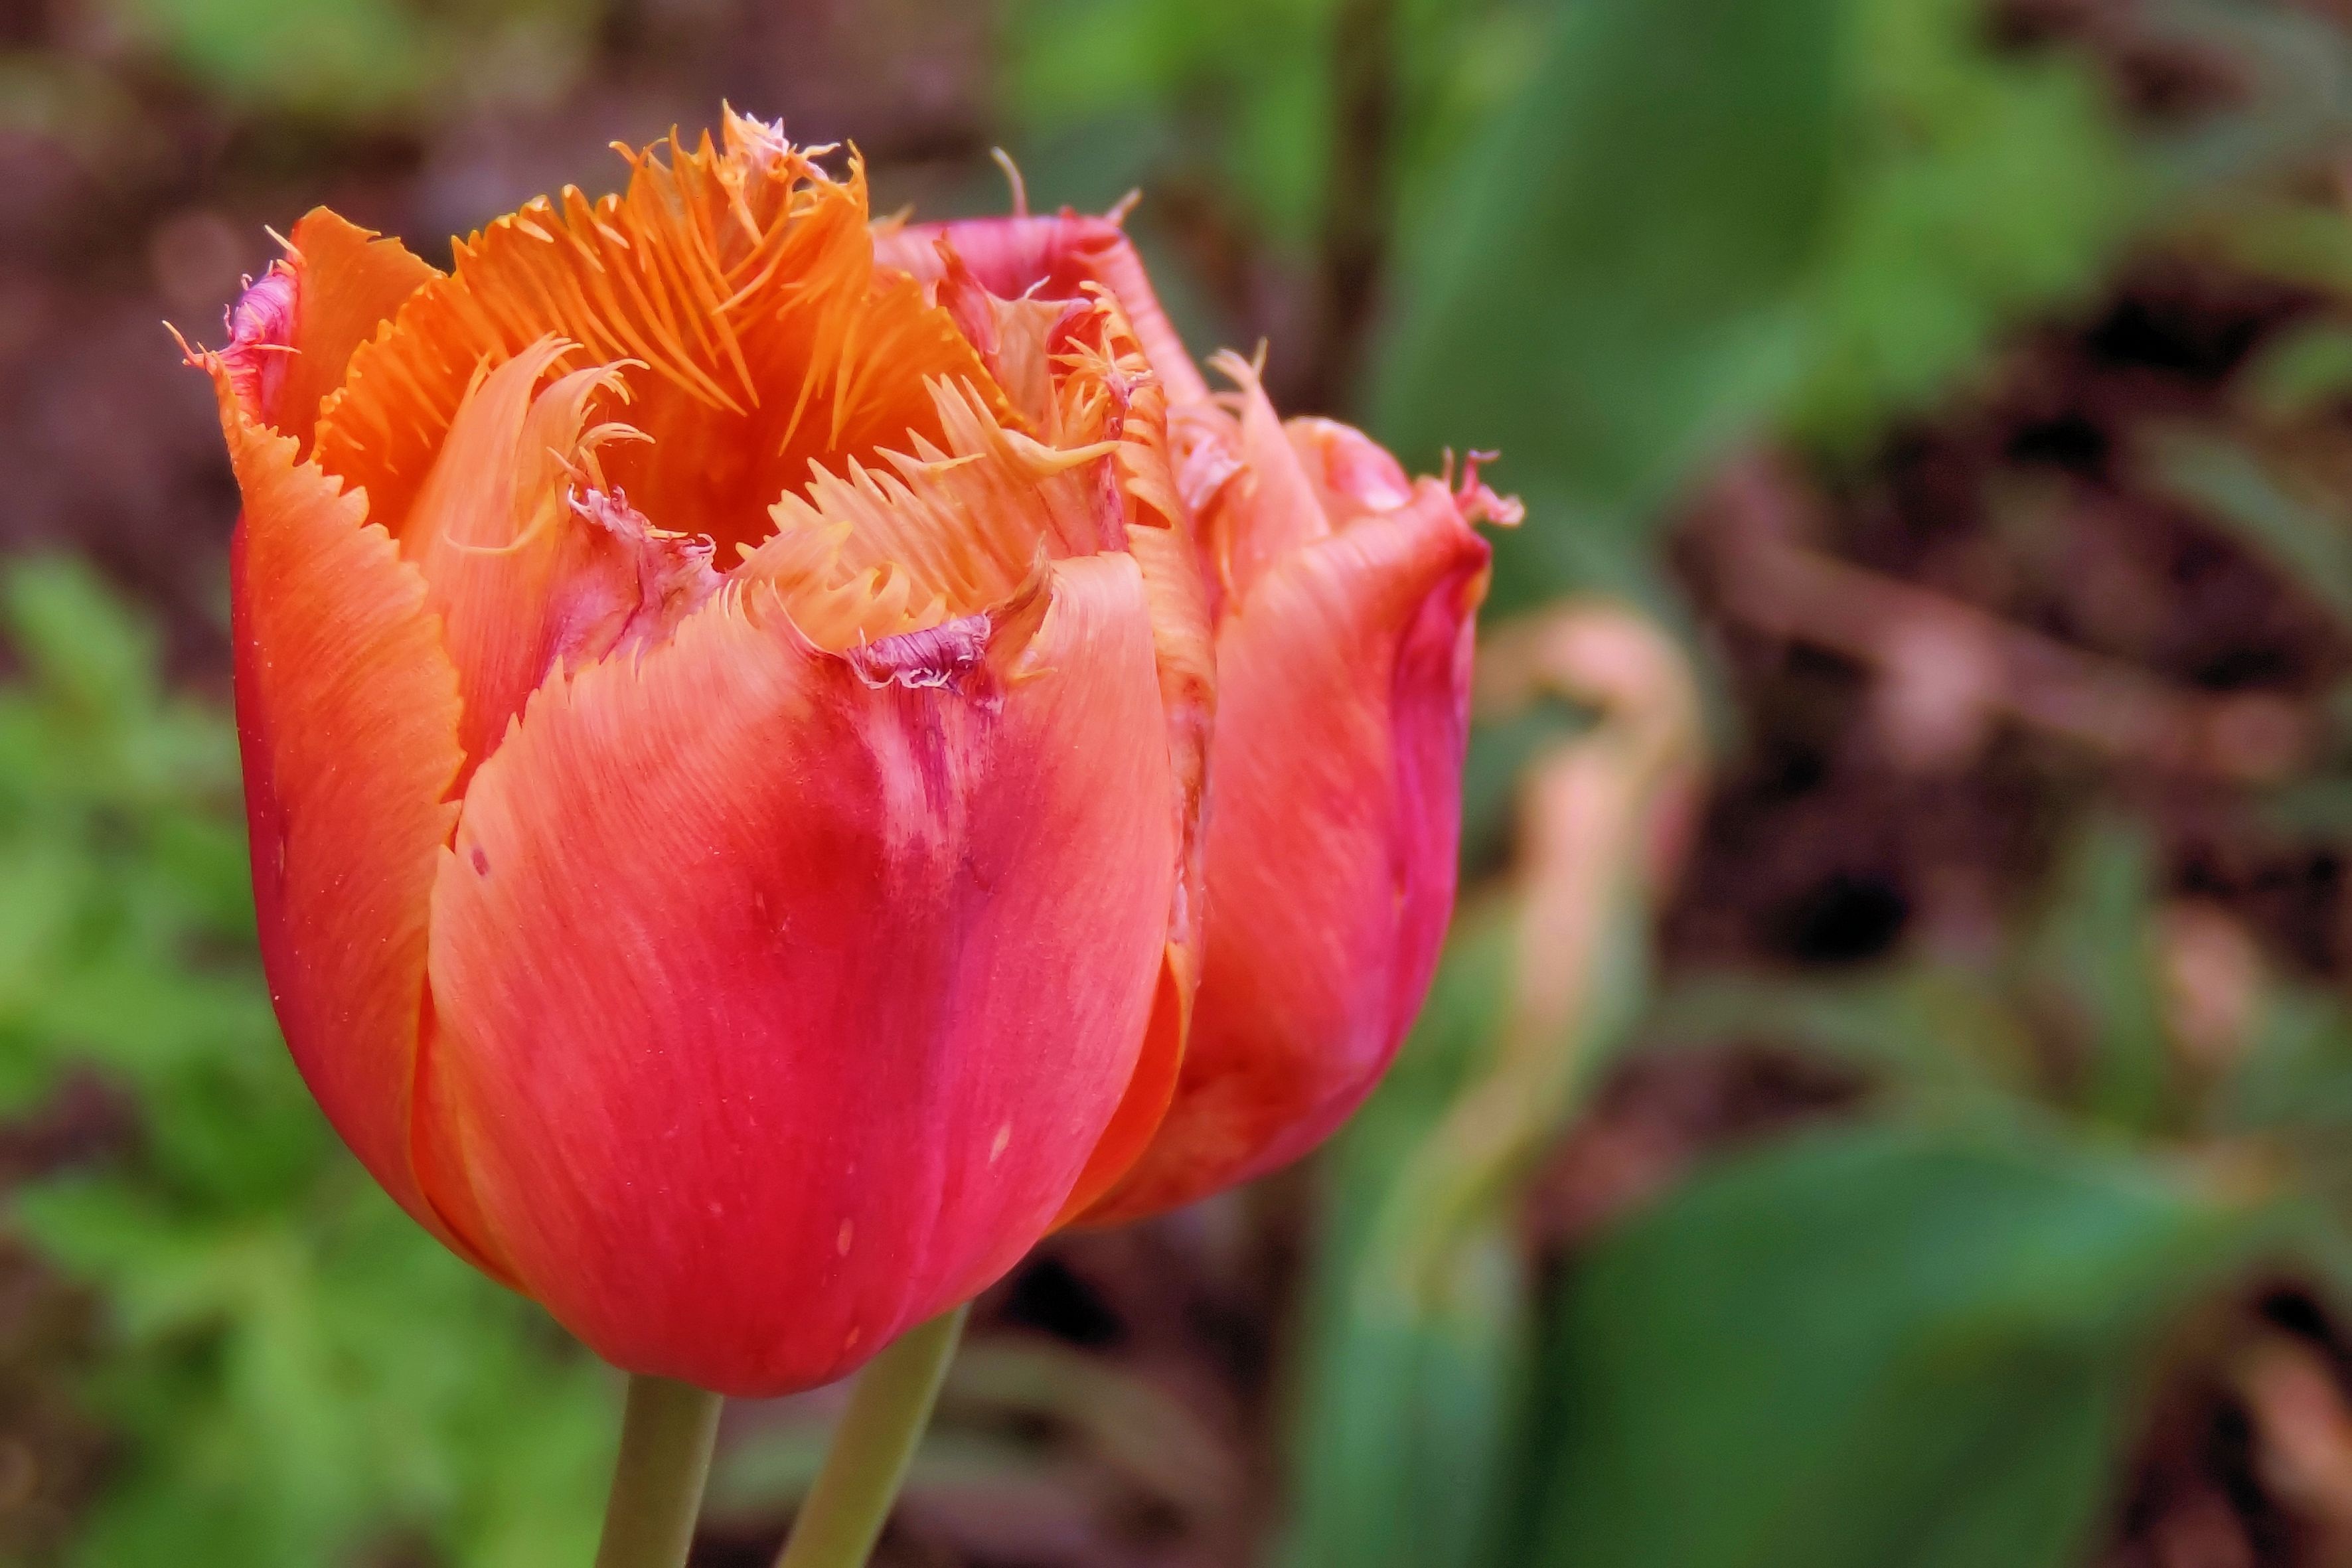
plant, flower, petal, tulip, spring, botany, garden, flora, tulips, macro photography, flowering plant, lily family, flower discounts, plant stem, land plant